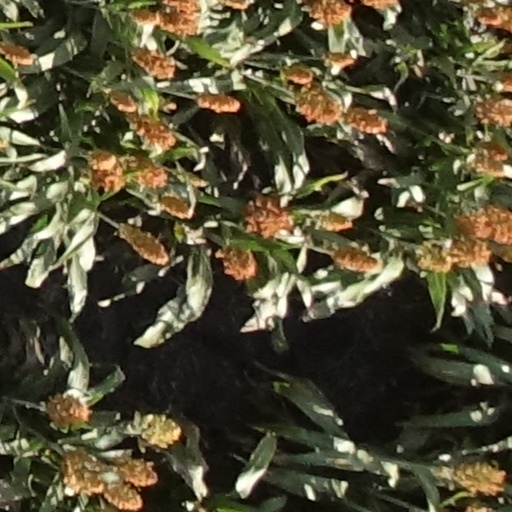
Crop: sorghum